Utica Armory

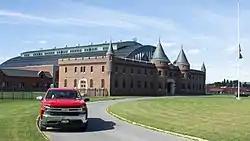

Utica Armory is a historic National Guard armory building located in Utica in Oneida County, New York. It is a structural steel structure with brick curtain walls built in 1930 for Troop A, 121st Cavalry, and designed by State architect William Haugaard.